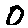
Label: 0